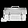
Label: Bag